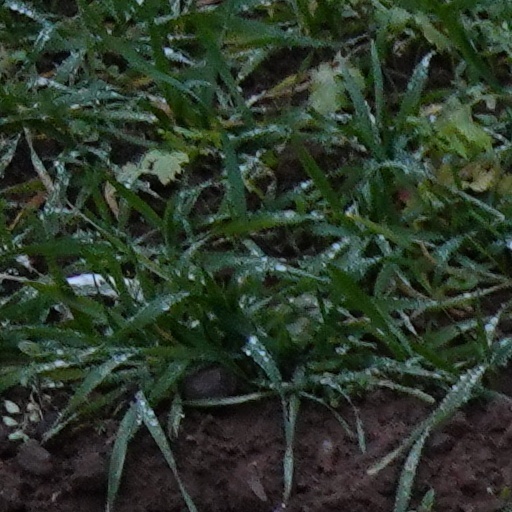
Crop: wheat